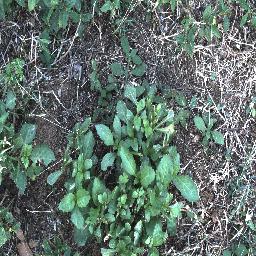
Label: snake_weed